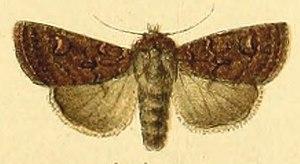
Euxoa nigricans, la Noctuelle noirâtre ou le Noir-Atre, est une espèce d'insectes lépidoptères de la famille des Noctuidae, originaire d'Europe.